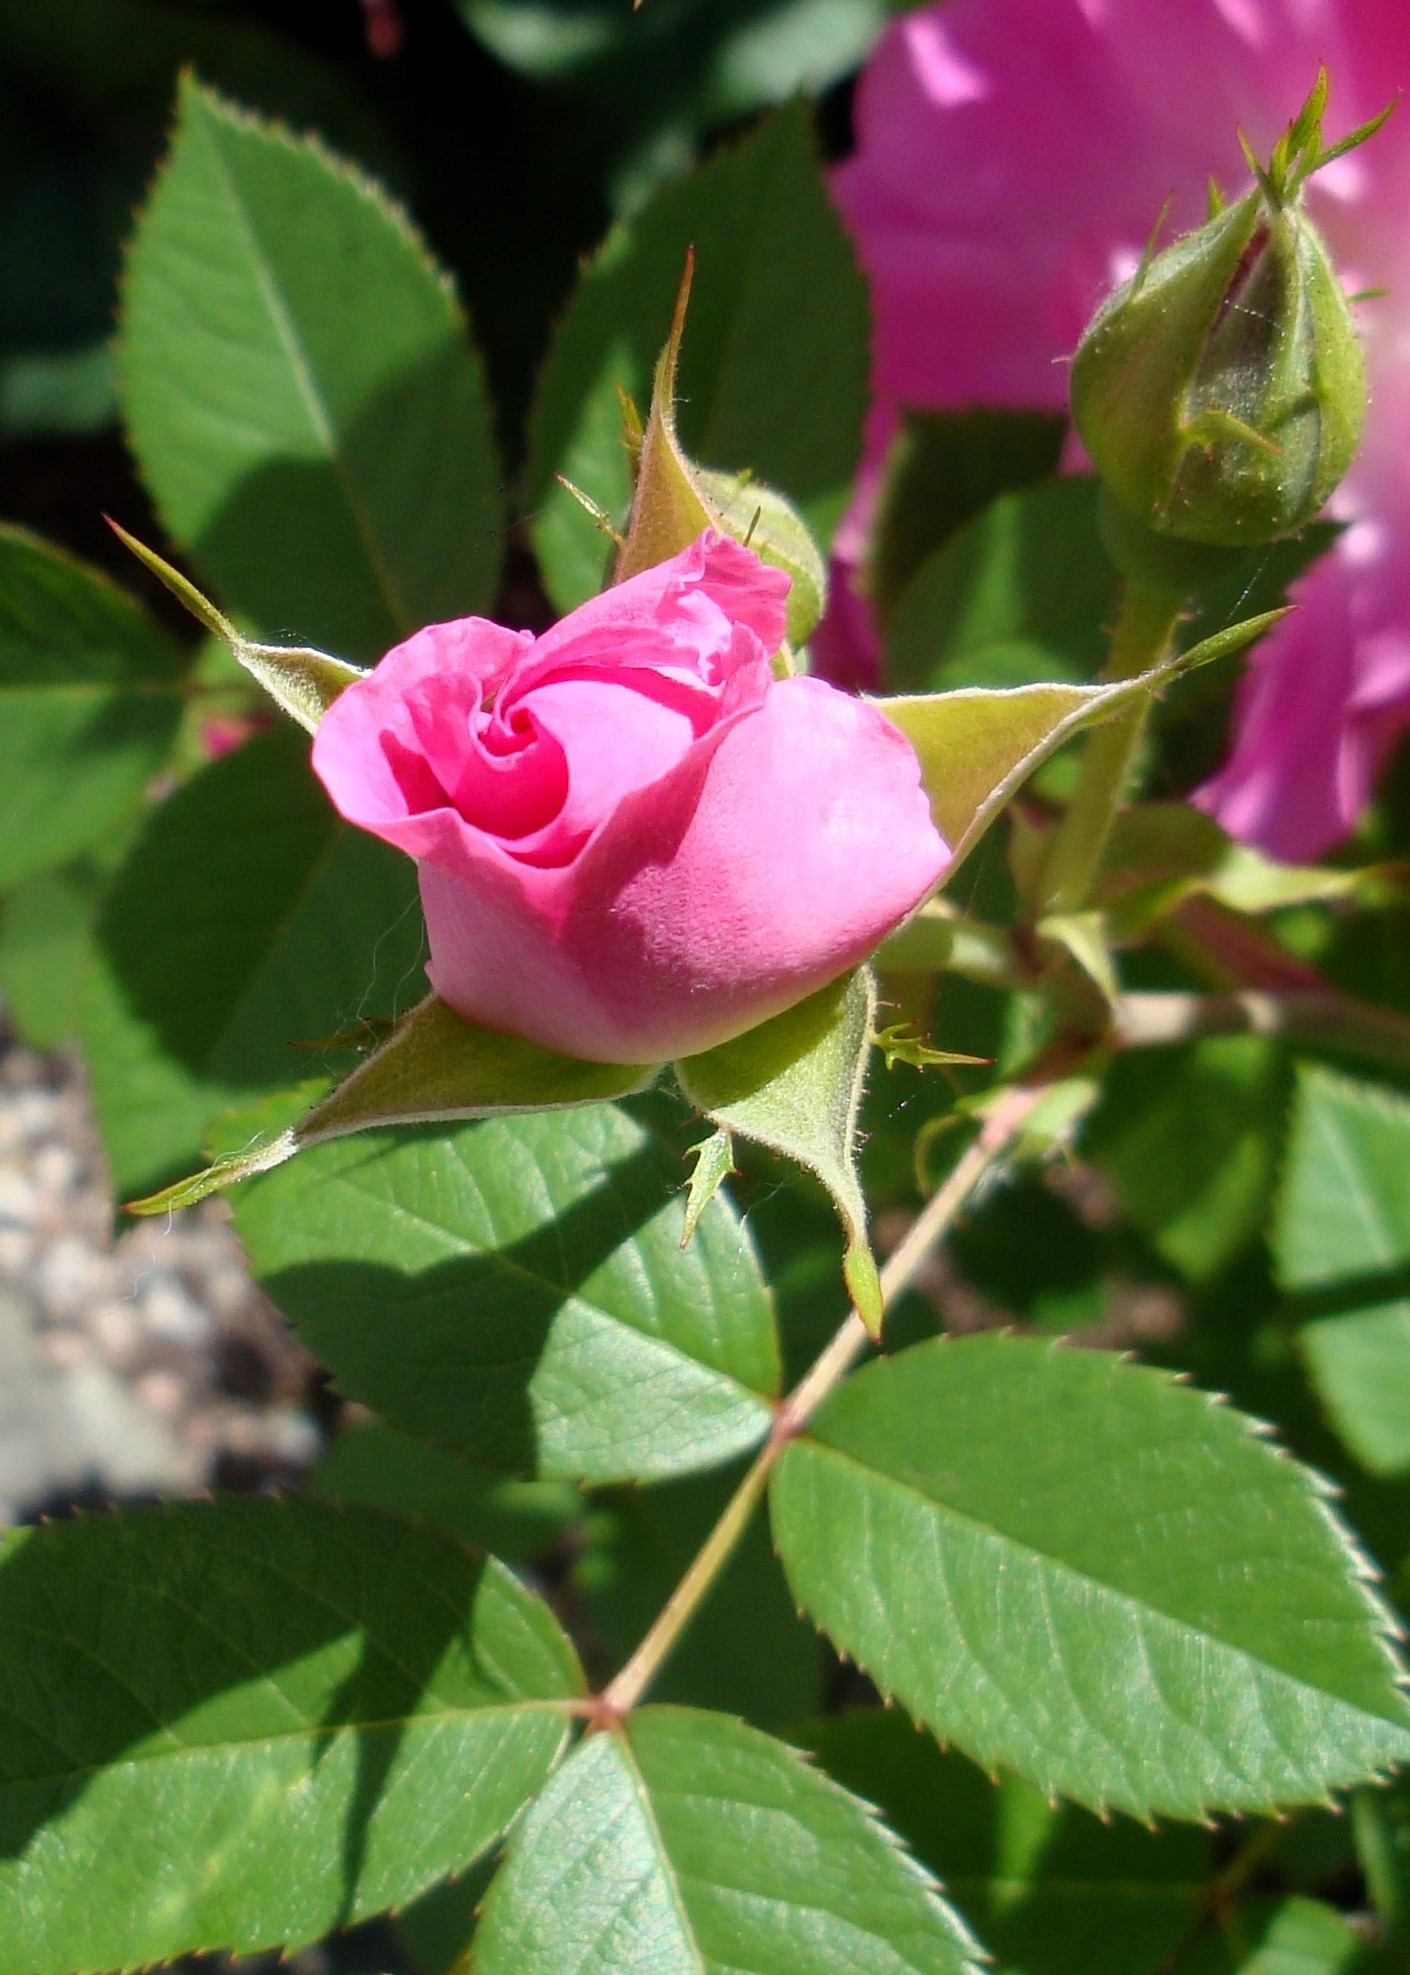
plant, flower, petal, rose, pink, button, shrub, floribunda, rosebush, rosa canina, flowering plant, garden roses, rose family, rosa rugosa, land plant, rosa centifolia, rose order, rosa rubiginosa, rosa gallica, prickly rose